Gilbert du Motier, Marquis de Lafayette

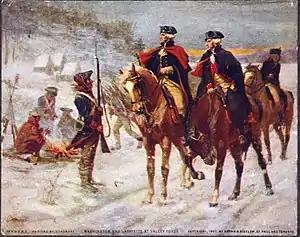
John Ward Dunsmore's 1907 depiction of Lafayette (right) and Washington at Valley Forge

Upon his arrival, Lafayette met Major Benjamin Huger, a wealthy landowner, and stayed with him for two weeks before departing for the revolutionary capital of Philadelphia. The Second Continental Congress, convened in Philadelphia, had been overwhelmed by French officers recruited by Deane, many of whom could not speak English or lacked military experience. Lafayette had learned some English en route and became fluent within a year of his arrival, and his Masonic membership opened many doors in Philadelphia. After Lafayette offered to serve without pay, Congress commissioned him a major general on 31 July 1777. Lafayette's advocates included the recently arrived American envoy to France, Benjamin Franklin, who by letter urged Congress to accommodate the young Frenchman.